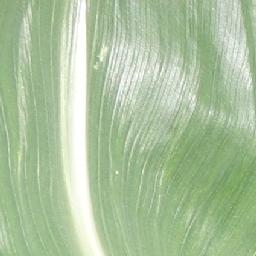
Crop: corn
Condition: (maize)_healthy